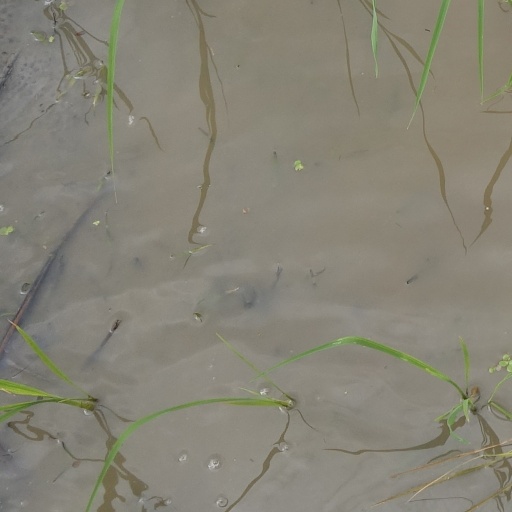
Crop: rice